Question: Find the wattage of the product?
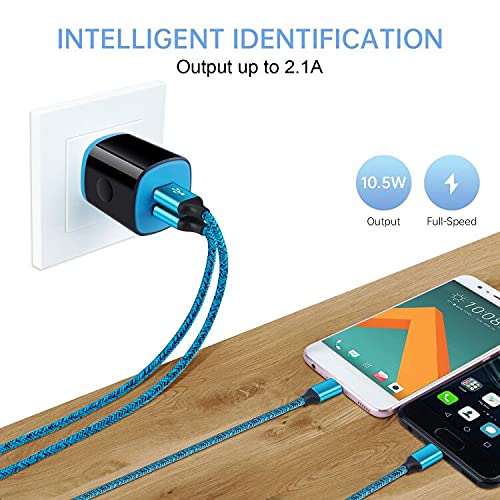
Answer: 10.5 watt